Interleukin 19

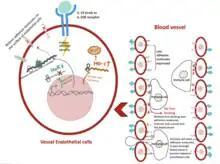
A demonstration of the protective effect of IL-19 in vascular disease by decreasing immune cell recruitment to inflamed tissue and reducing oxidative stress.

IL-19 upregulates the expression of heme oxygenase-1 (HO-1) and reduces reactive oxygen species in human vascular smooth muscle cells.